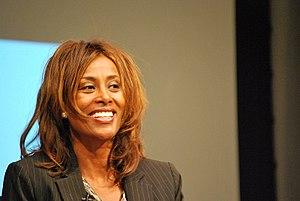
Photo
Meaza Ashenafi, née en 1964, est une avocate éthiopienne spécialiste du droit des femmes, fondatrice de l'association éthiopienne des femmes juristes et de la banque Enat. En novembre 2018, elle devient présidente de la Cour suprême éthiopienne.